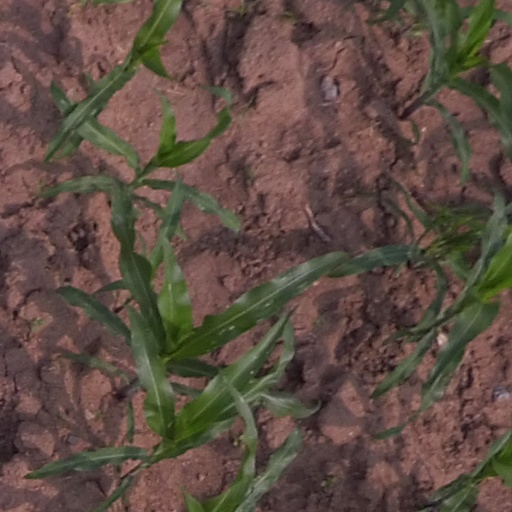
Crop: maize; corn